Alipiri

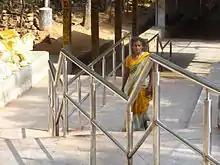
Alipiri Footsteps leading to Tirumala

There is an ancient stairway to Tirumala that starts from Alipiri and is known as Alipiri Metlu. The Devotees, to fulfill their vow to Lord Venkateswara, take this path to reach Tirumala on foot from Tirupati. It consists of a total 3550 steps which makes a distance of 12 km. A free of cost public service allows devotees to drop their luggage and footwear at the beginning of the stairway to be collected once they reach the end of the steps. There are four Gopuram (Temple Towers) on the way. It is completely roofed and passes through the seven hills which are part of Seshachalam Hills.